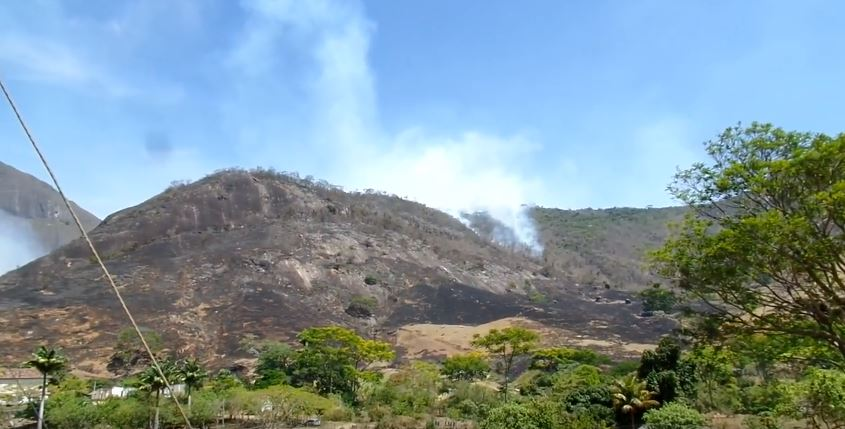
Fire: no
Smoke: yes